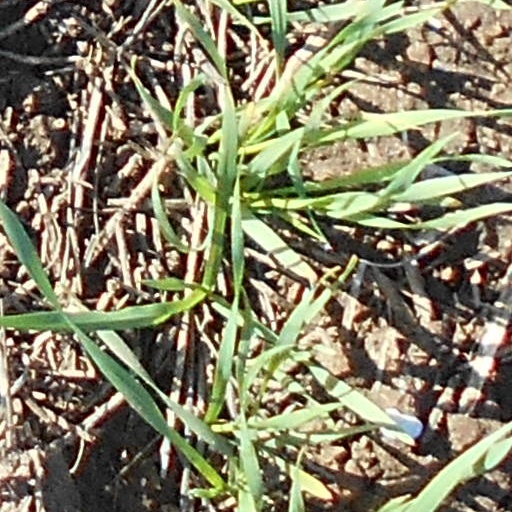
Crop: wheat